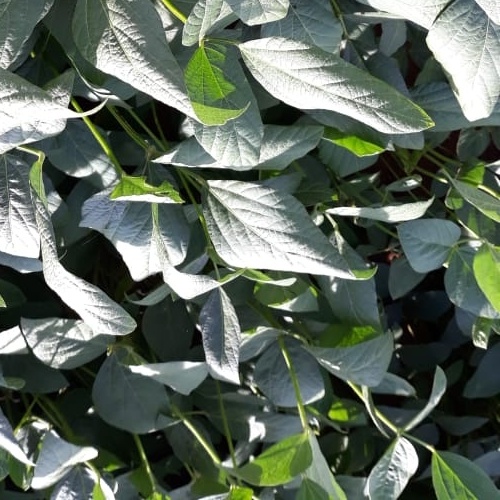
Label: Healthy